Greek Civil War

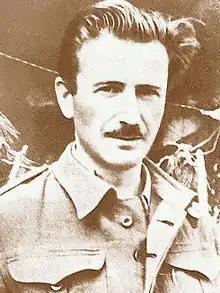
Markos Vafiadis

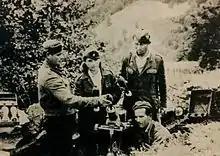
DSE fighters during mortar training

Fighting resumed in March 1946, as a group of 30 ex-ELAS members attacked a police station in the village of Litochoro, killing the policemen, the night before the elections. The next day, the "Rizospastis", the KKE's official newspaper, announced, "Authorities and gangs fabricate alleged communist attacks". Armed bands of ELAS' veterans were then infiltrating Greece through mountainous regions near the Yugoslav and Albanian borders. They were now organized as the Democratic Army of Greece ("Dimokratikos Stratos Elladas", DSE). ELAS veteran Markos Vafiadis (known as "General Markos") was sent by the KKE to organize already existing troops, and took command from a base in Yugoslavia.